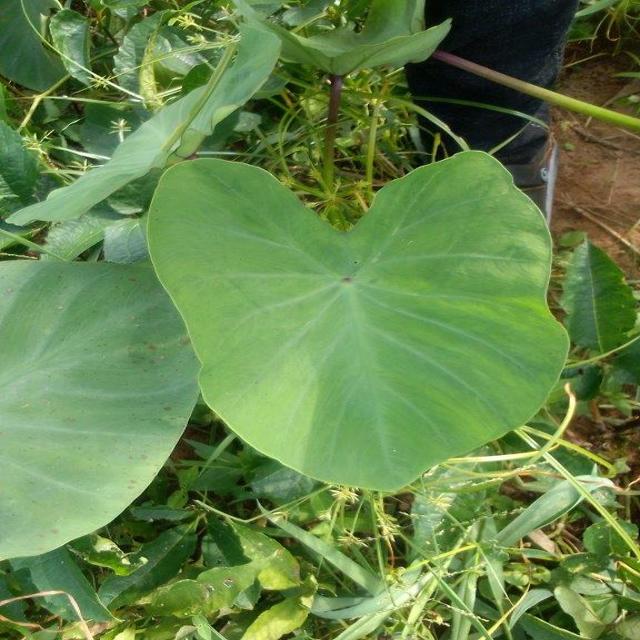
Label: Healthy